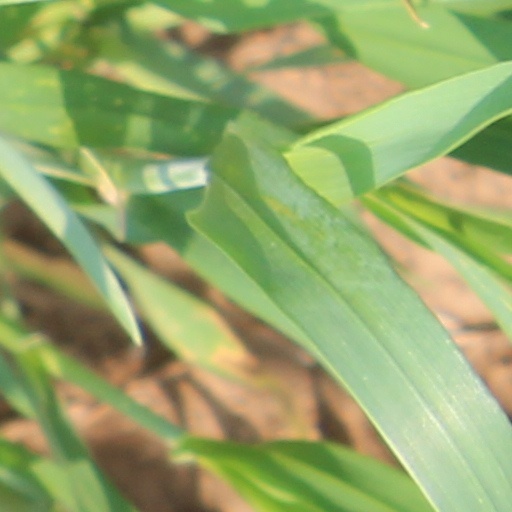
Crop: wheat